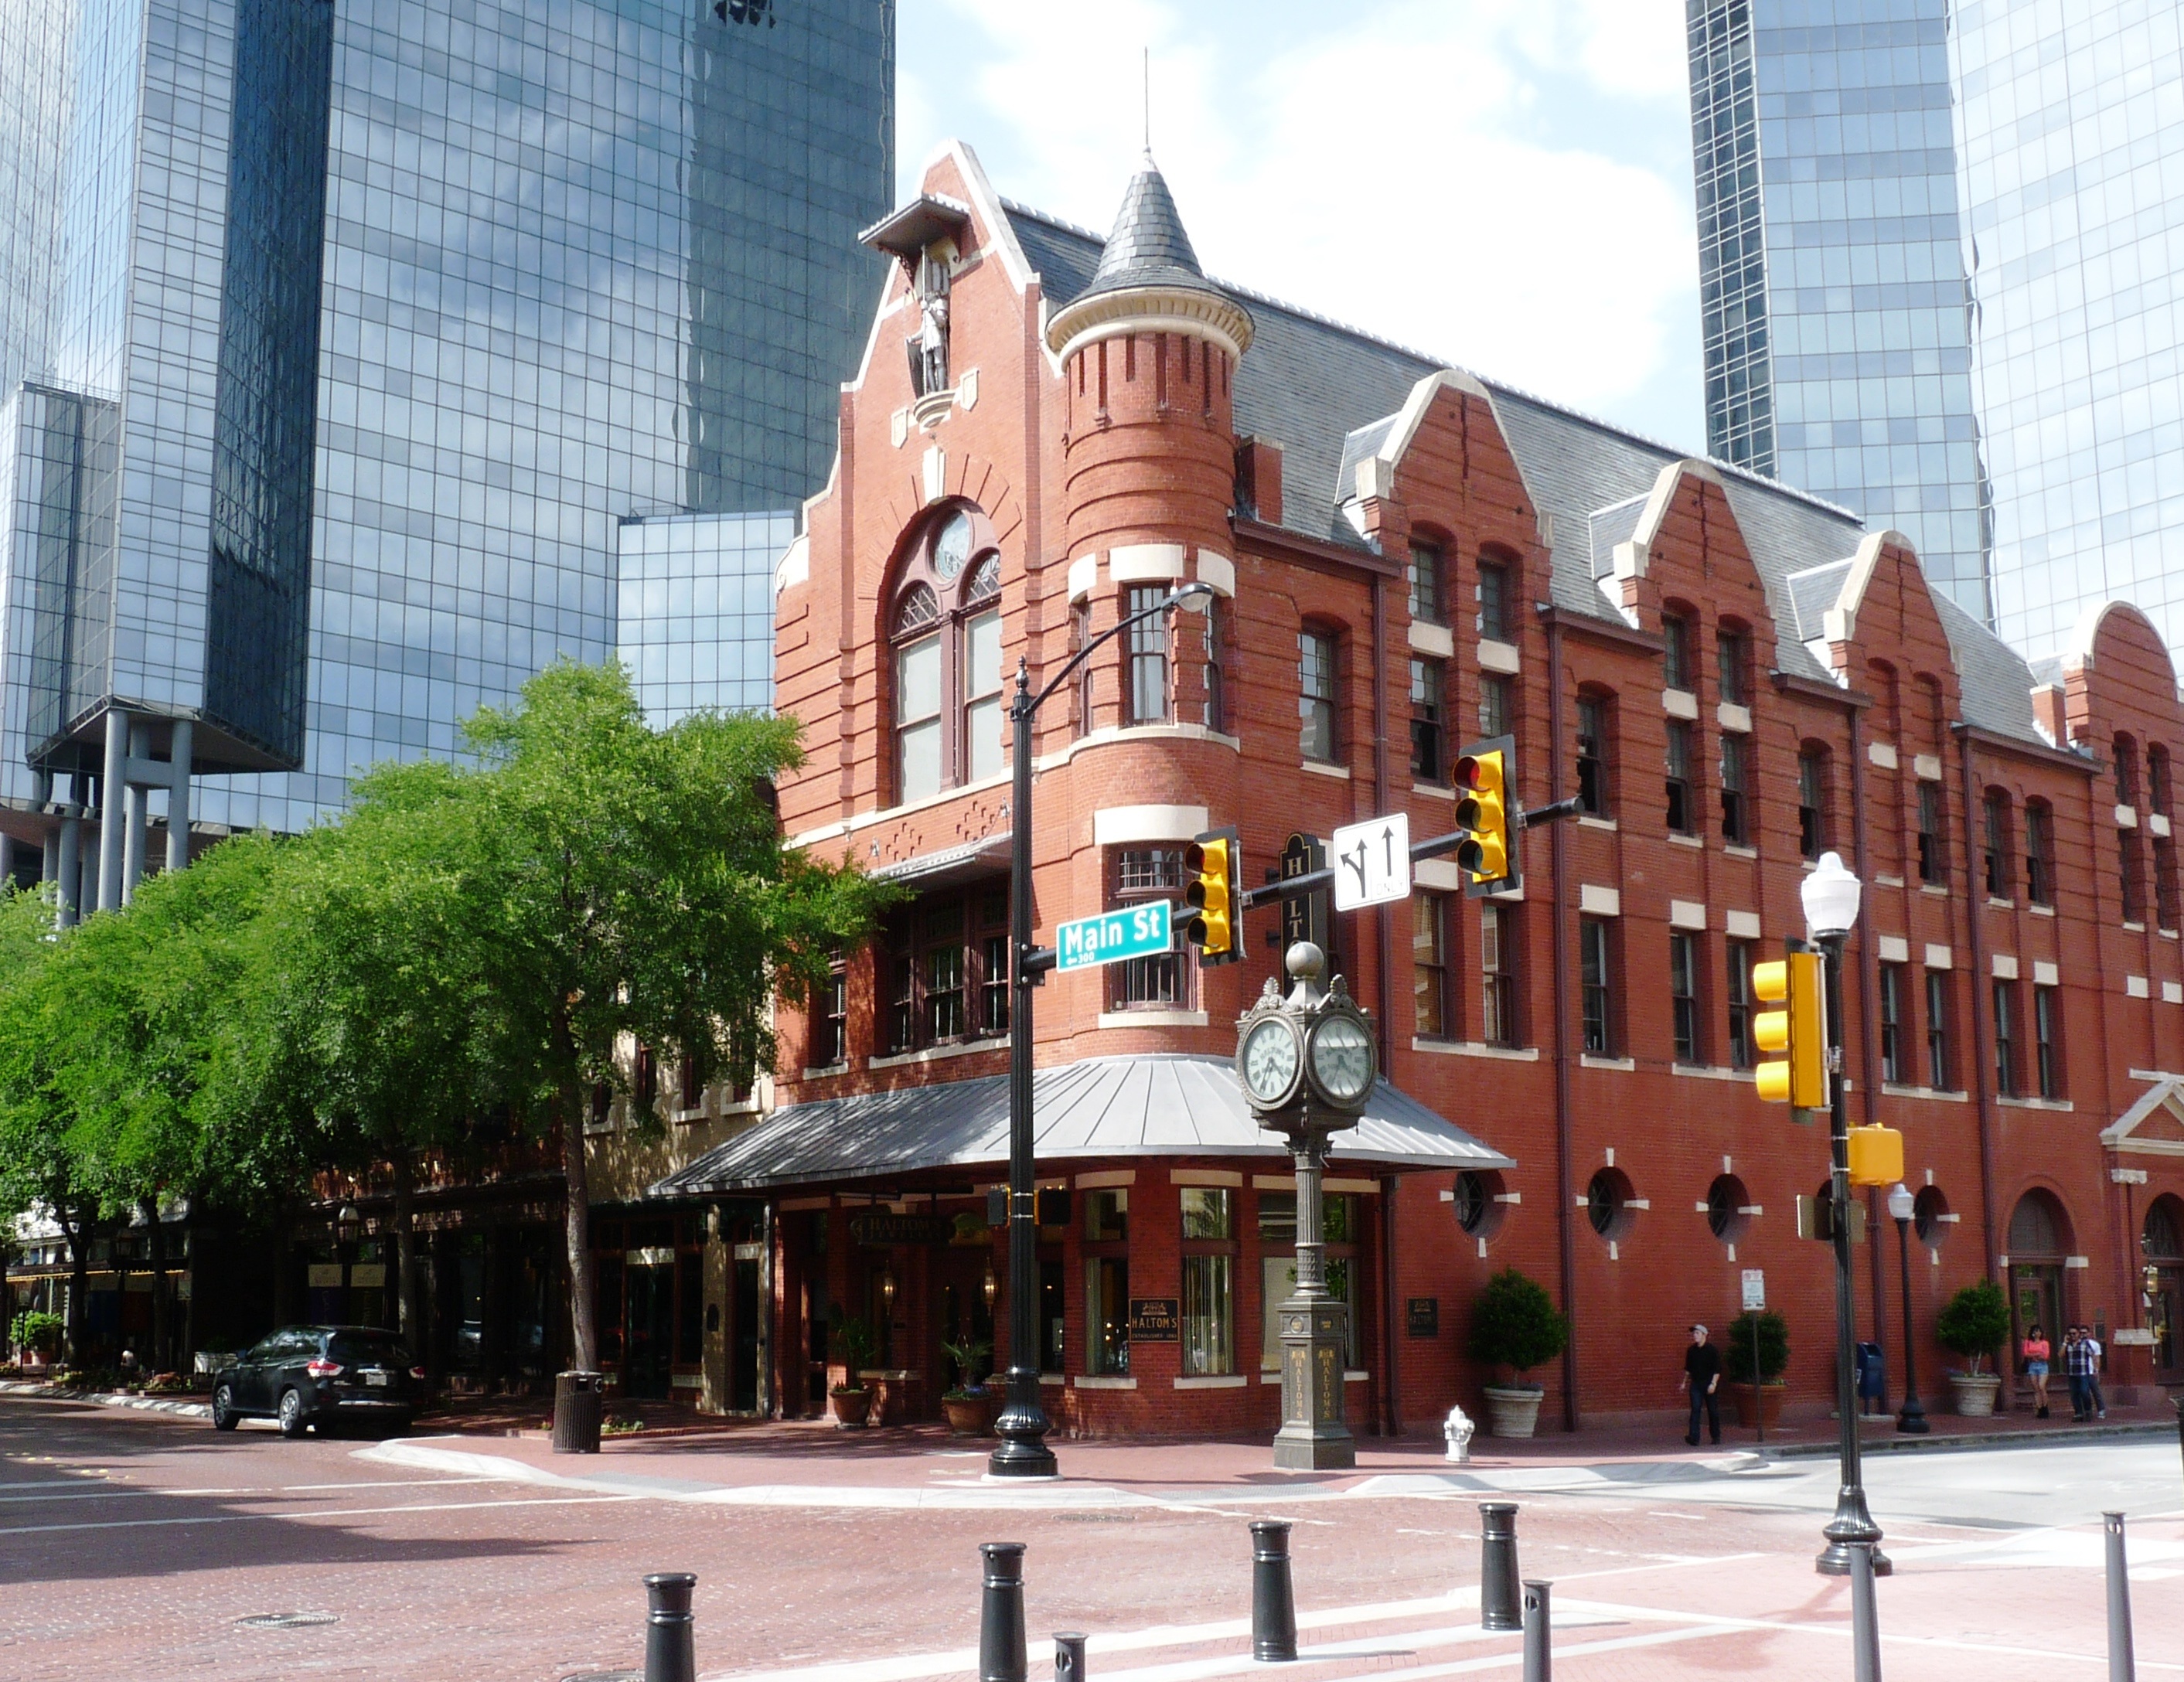
pedestrian, architecture, road, street, town, building, city, cityscape, downtown, plaza, landmark, facade, old building, skyscrapers, buildings, town square, historical, masonry, neighbourhood, shopping mall, fort worth, human settlement, sundance square, main st